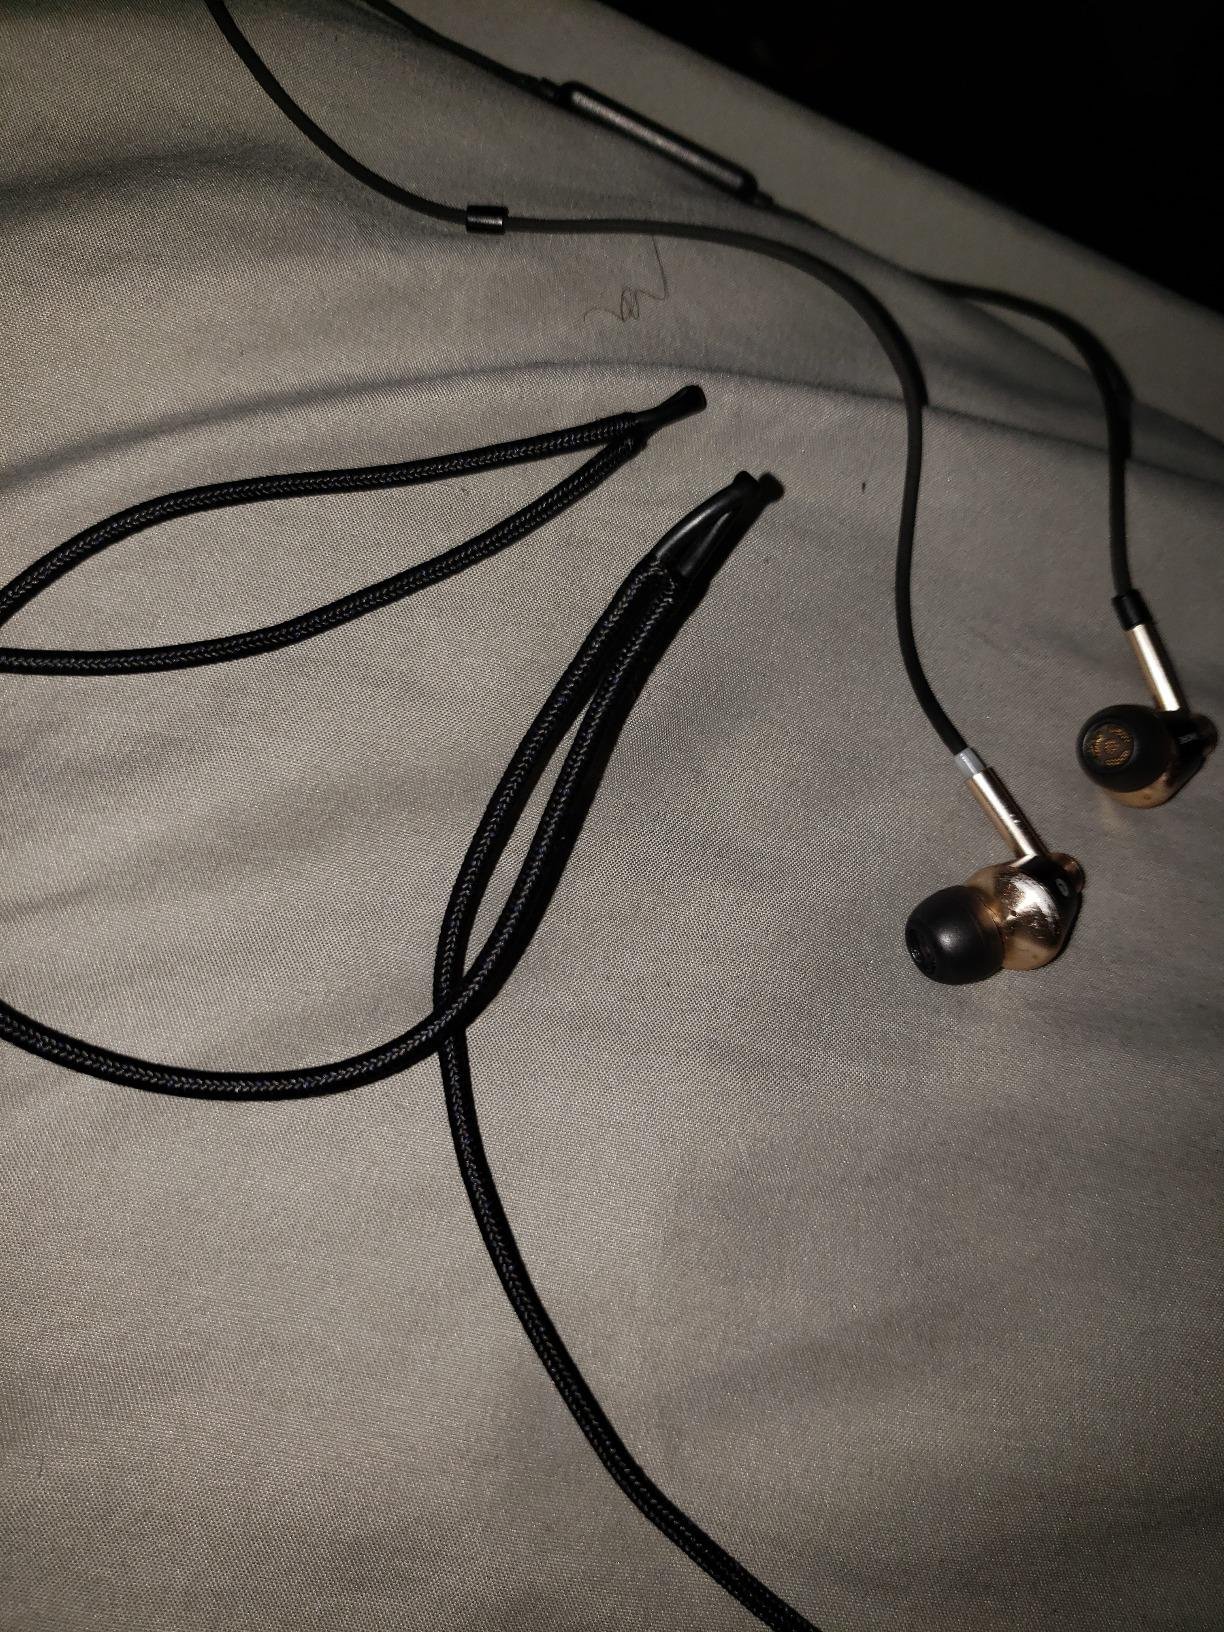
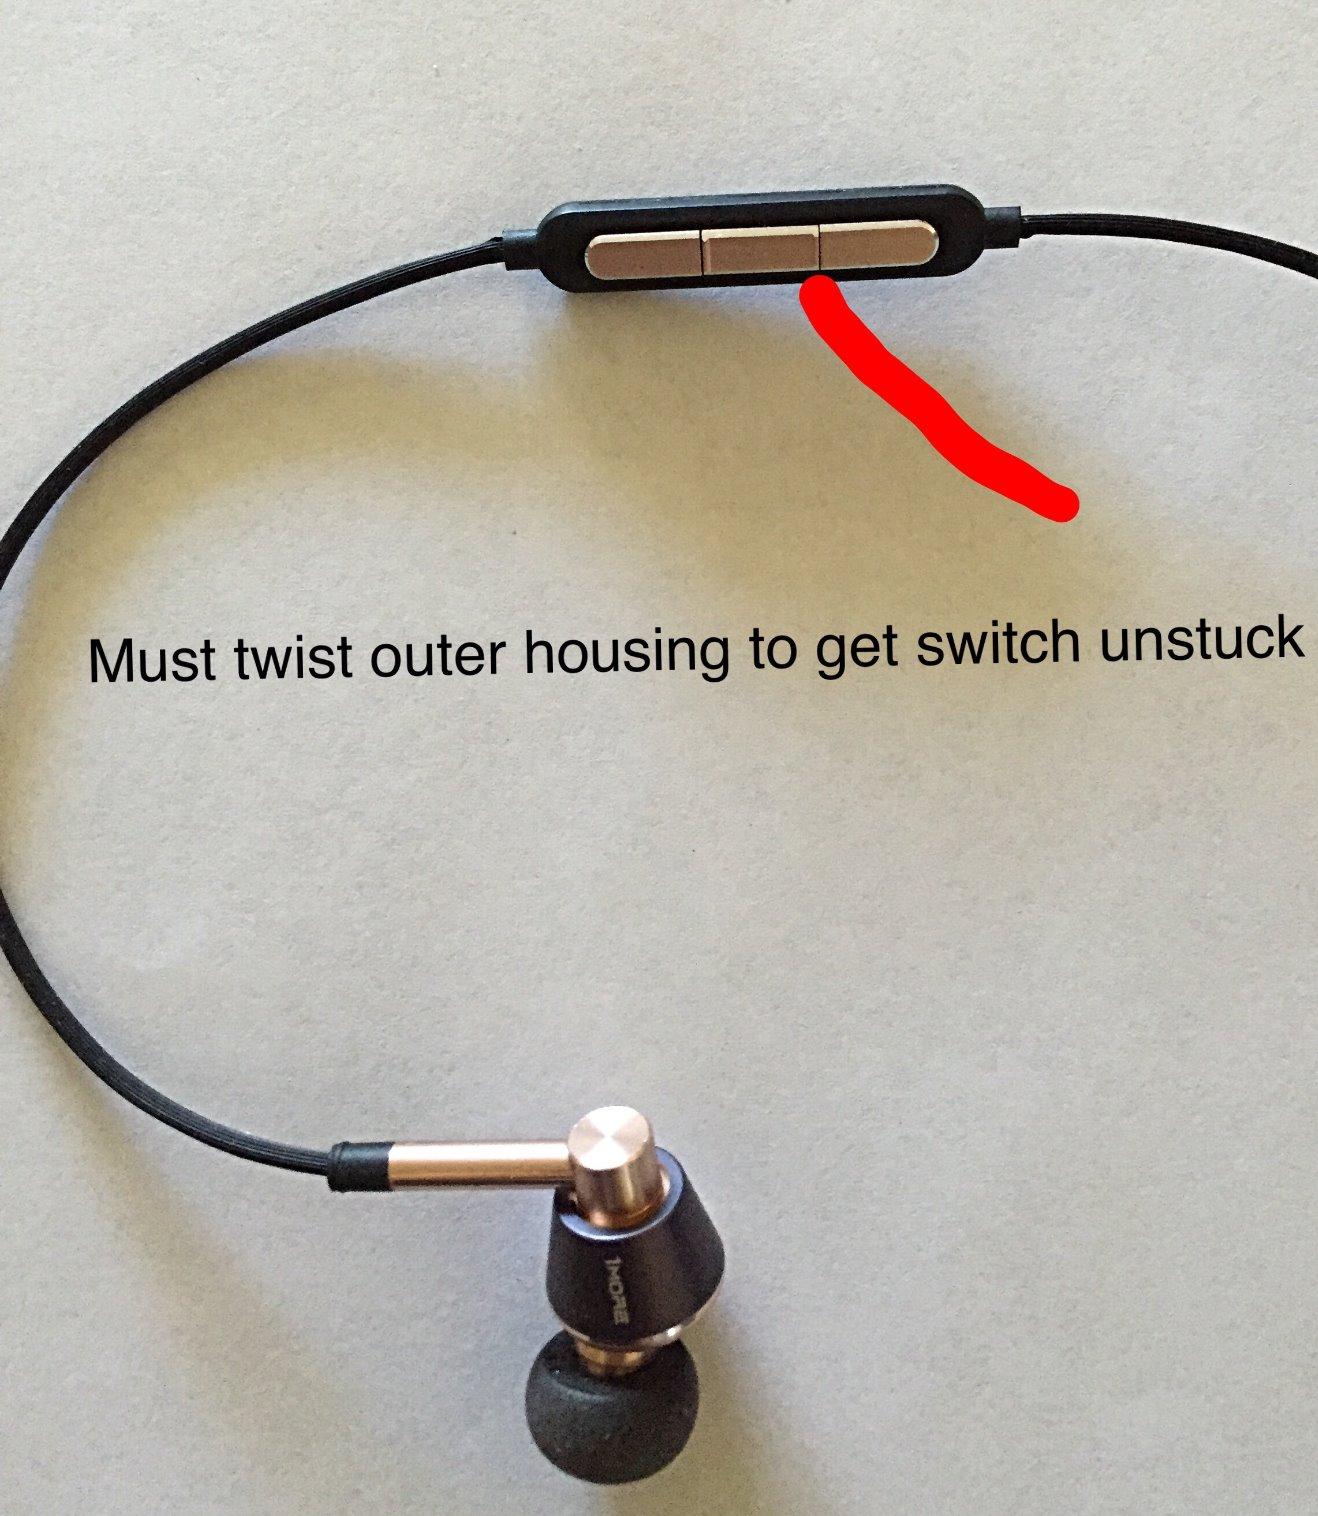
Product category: headphones
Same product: yes